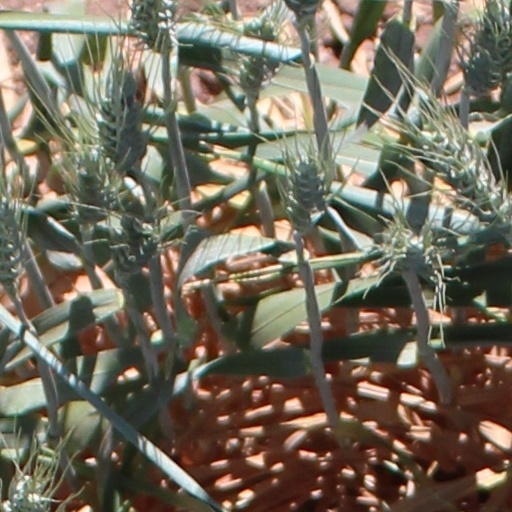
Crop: wheat